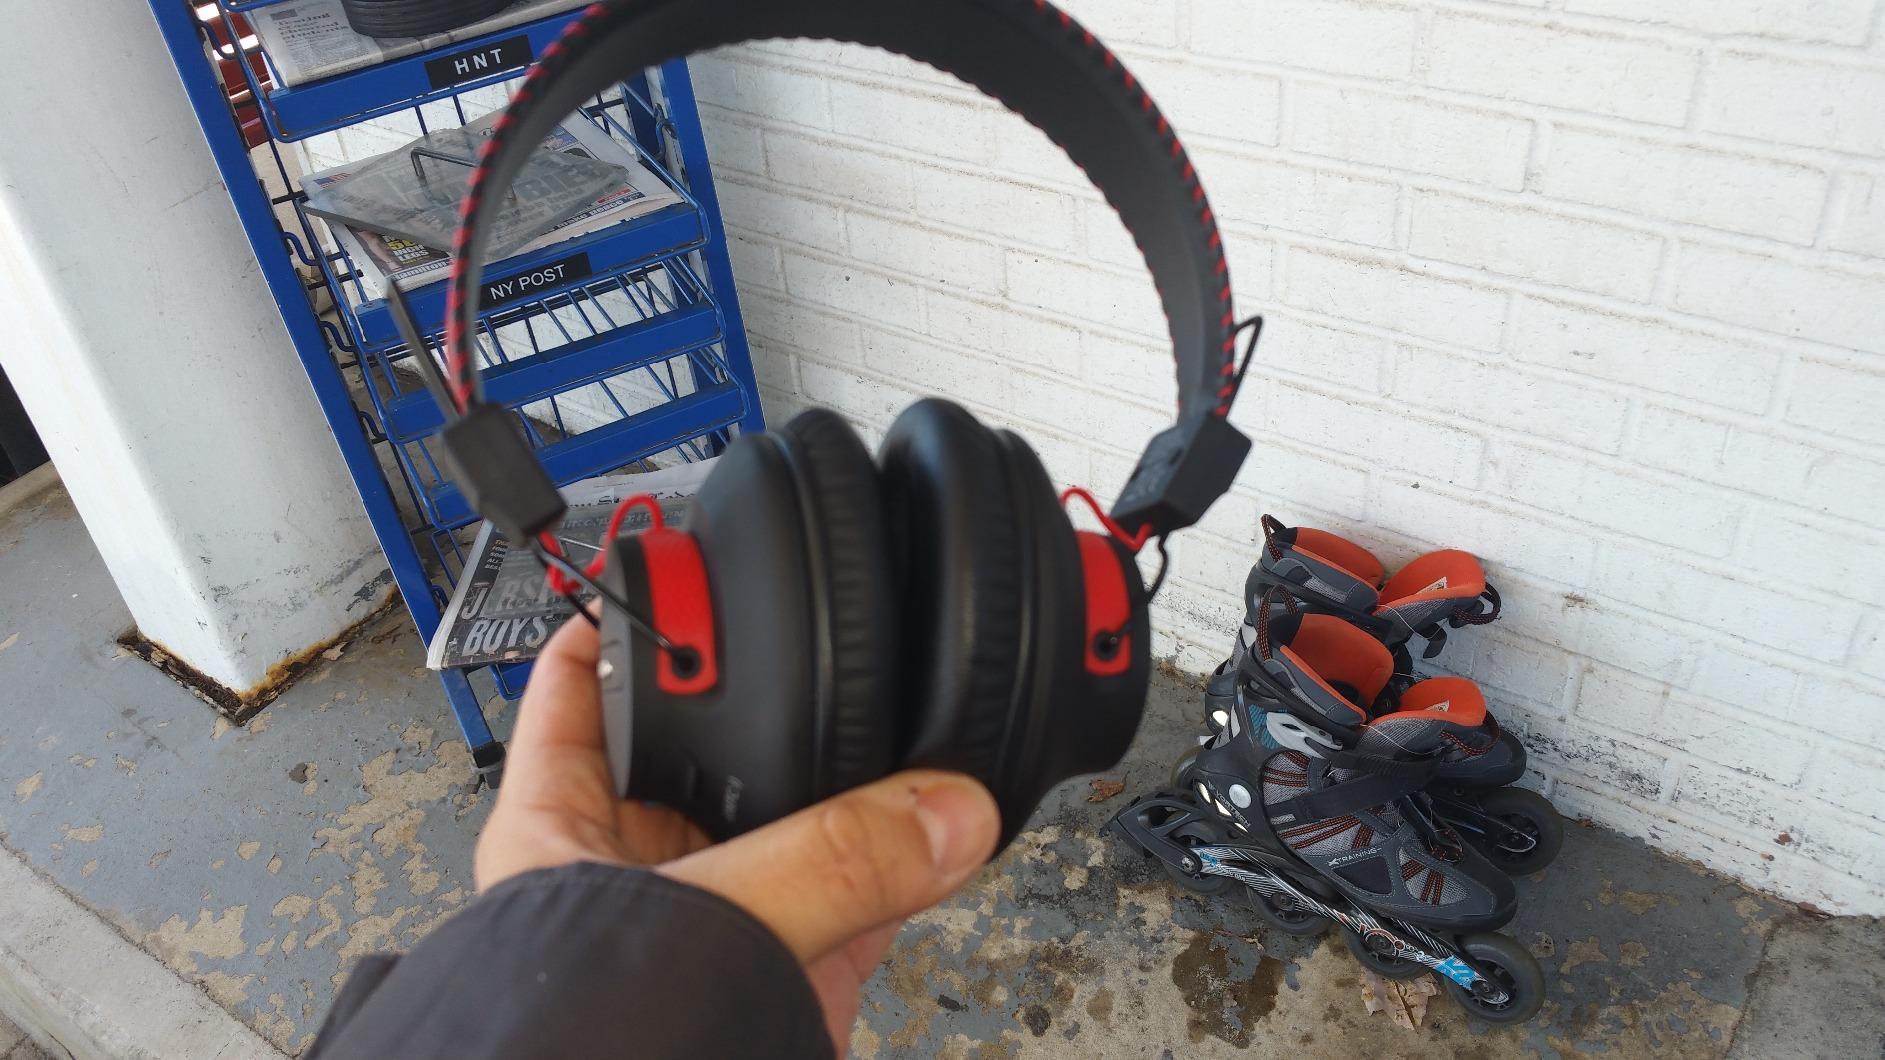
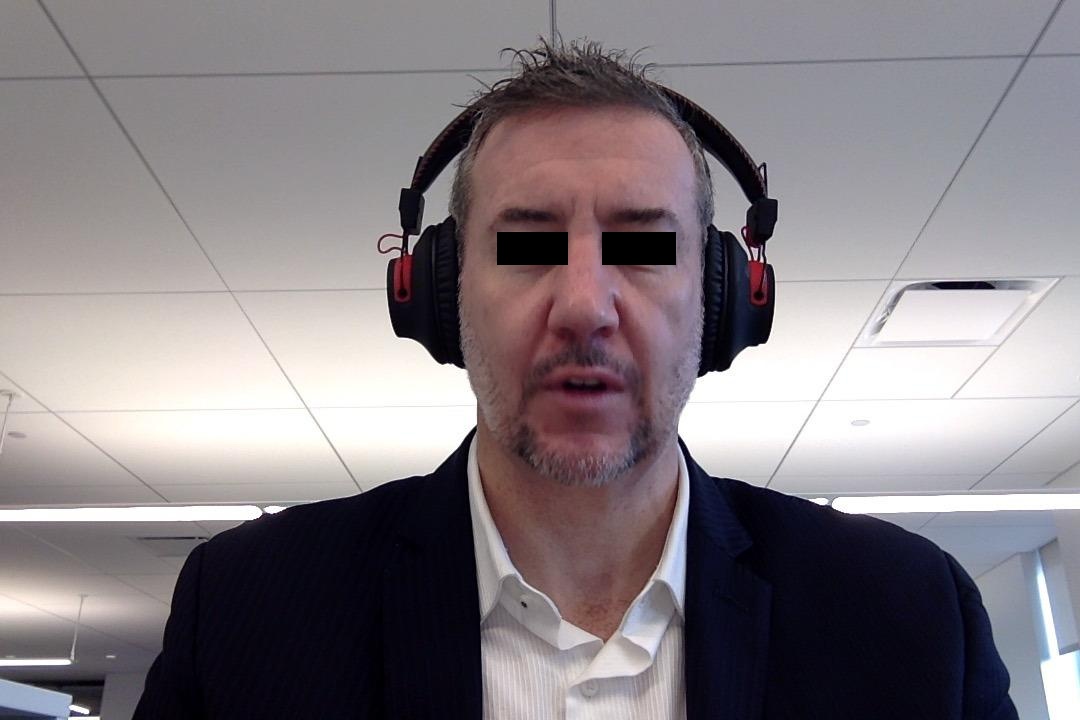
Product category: headphones
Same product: yes